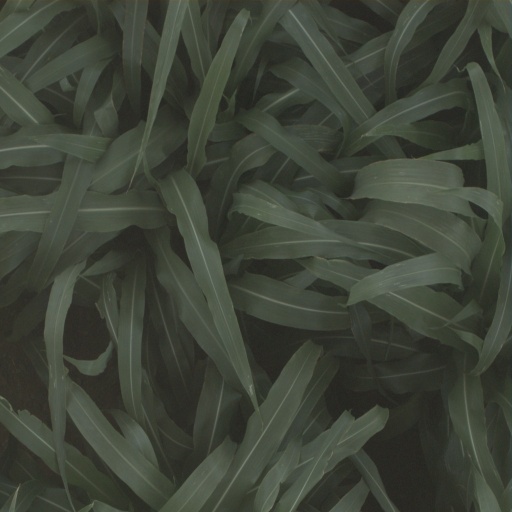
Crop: sorghum